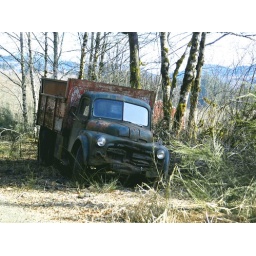
An old dump truck abandoned on a dirt road in the hills near Mountaindale,Or. It's a Dodge!